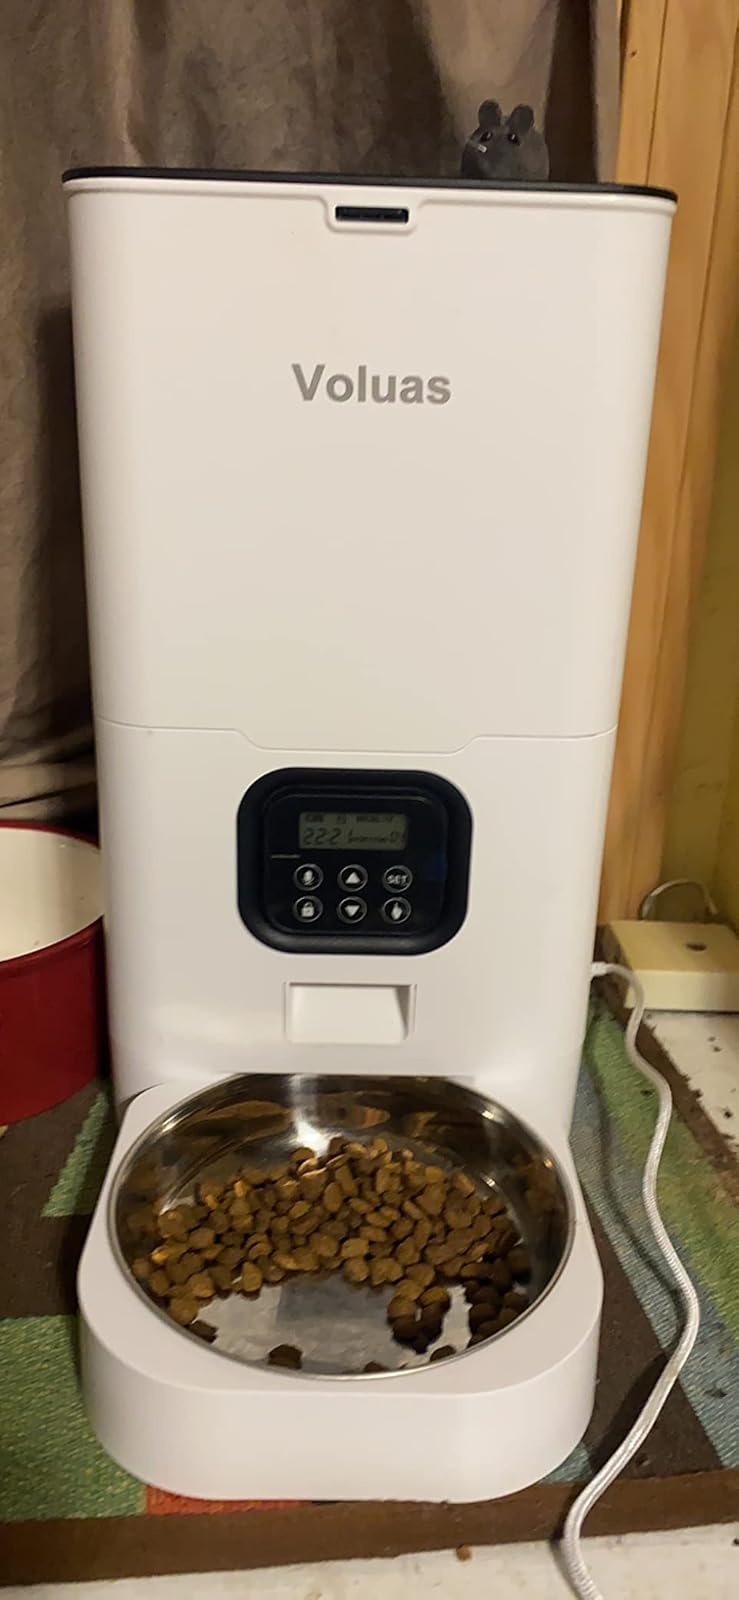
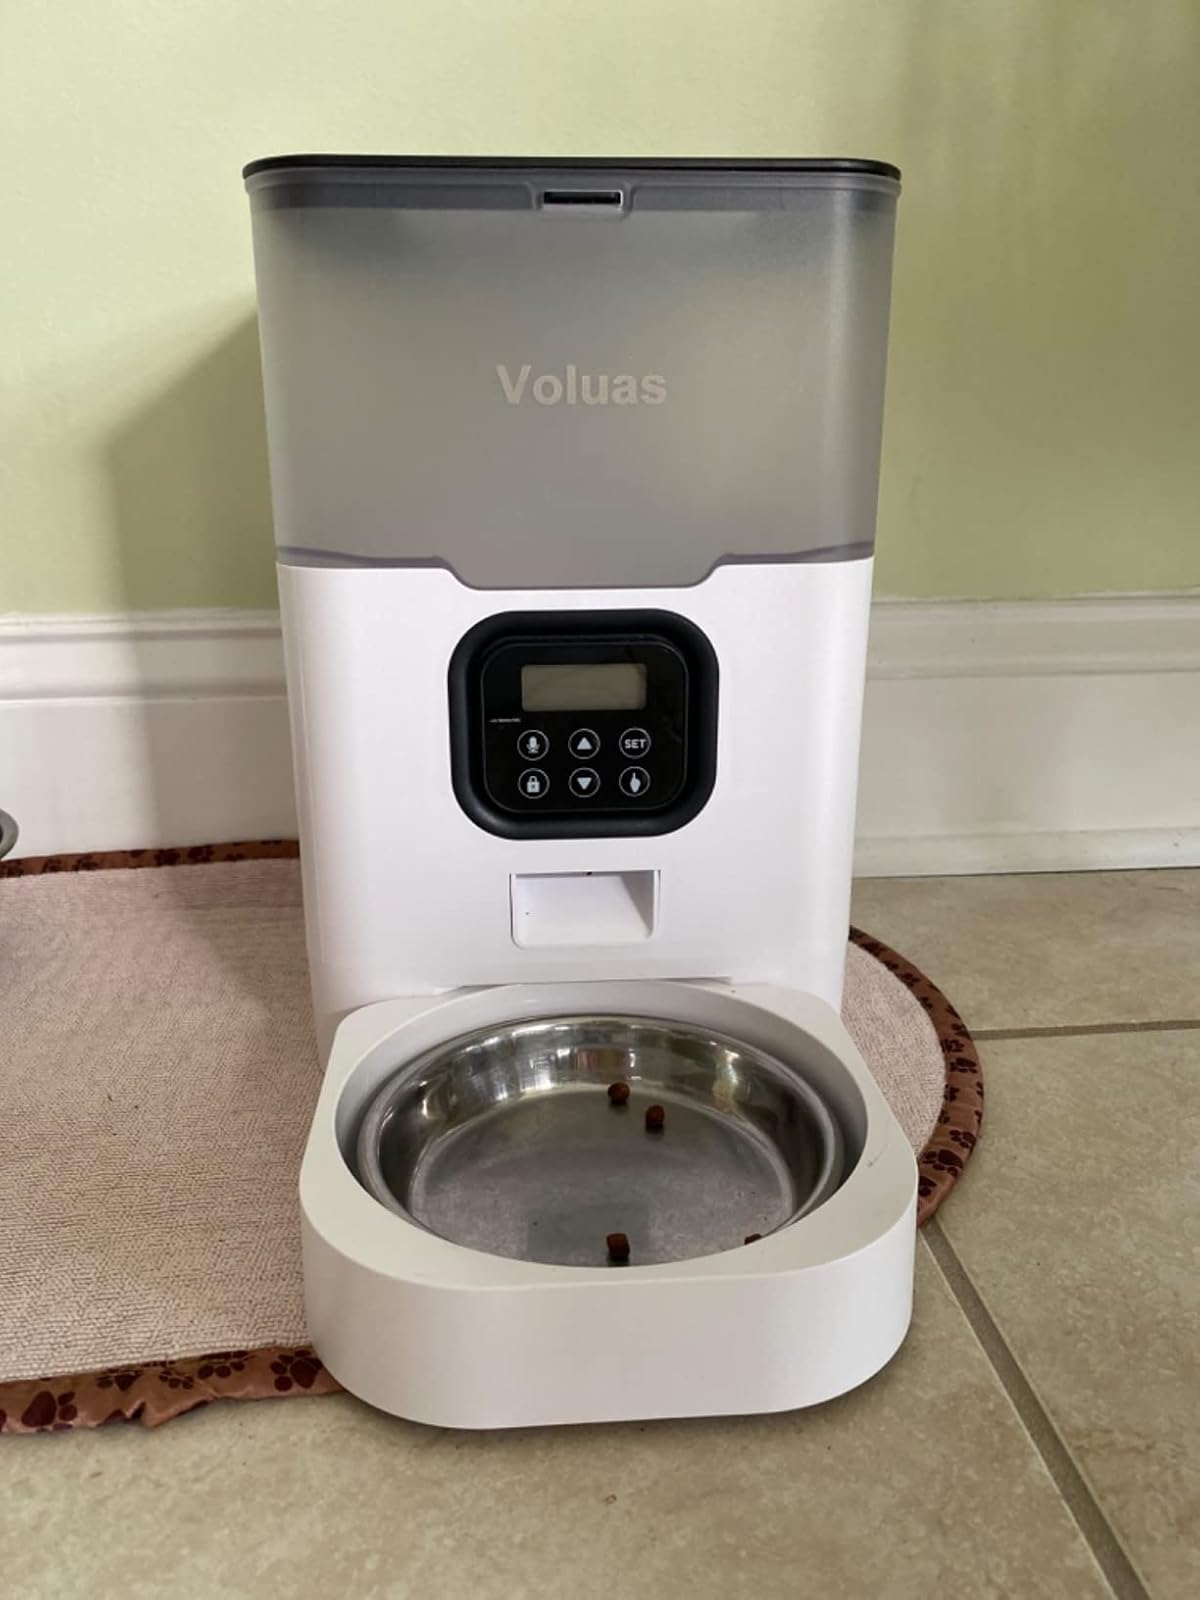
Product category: items_feeder
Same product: no